Sky position (RA, Dec in degrees): 213.051, 0.004511
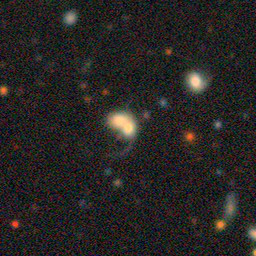
Galaxy morphology: Merging Galaxies